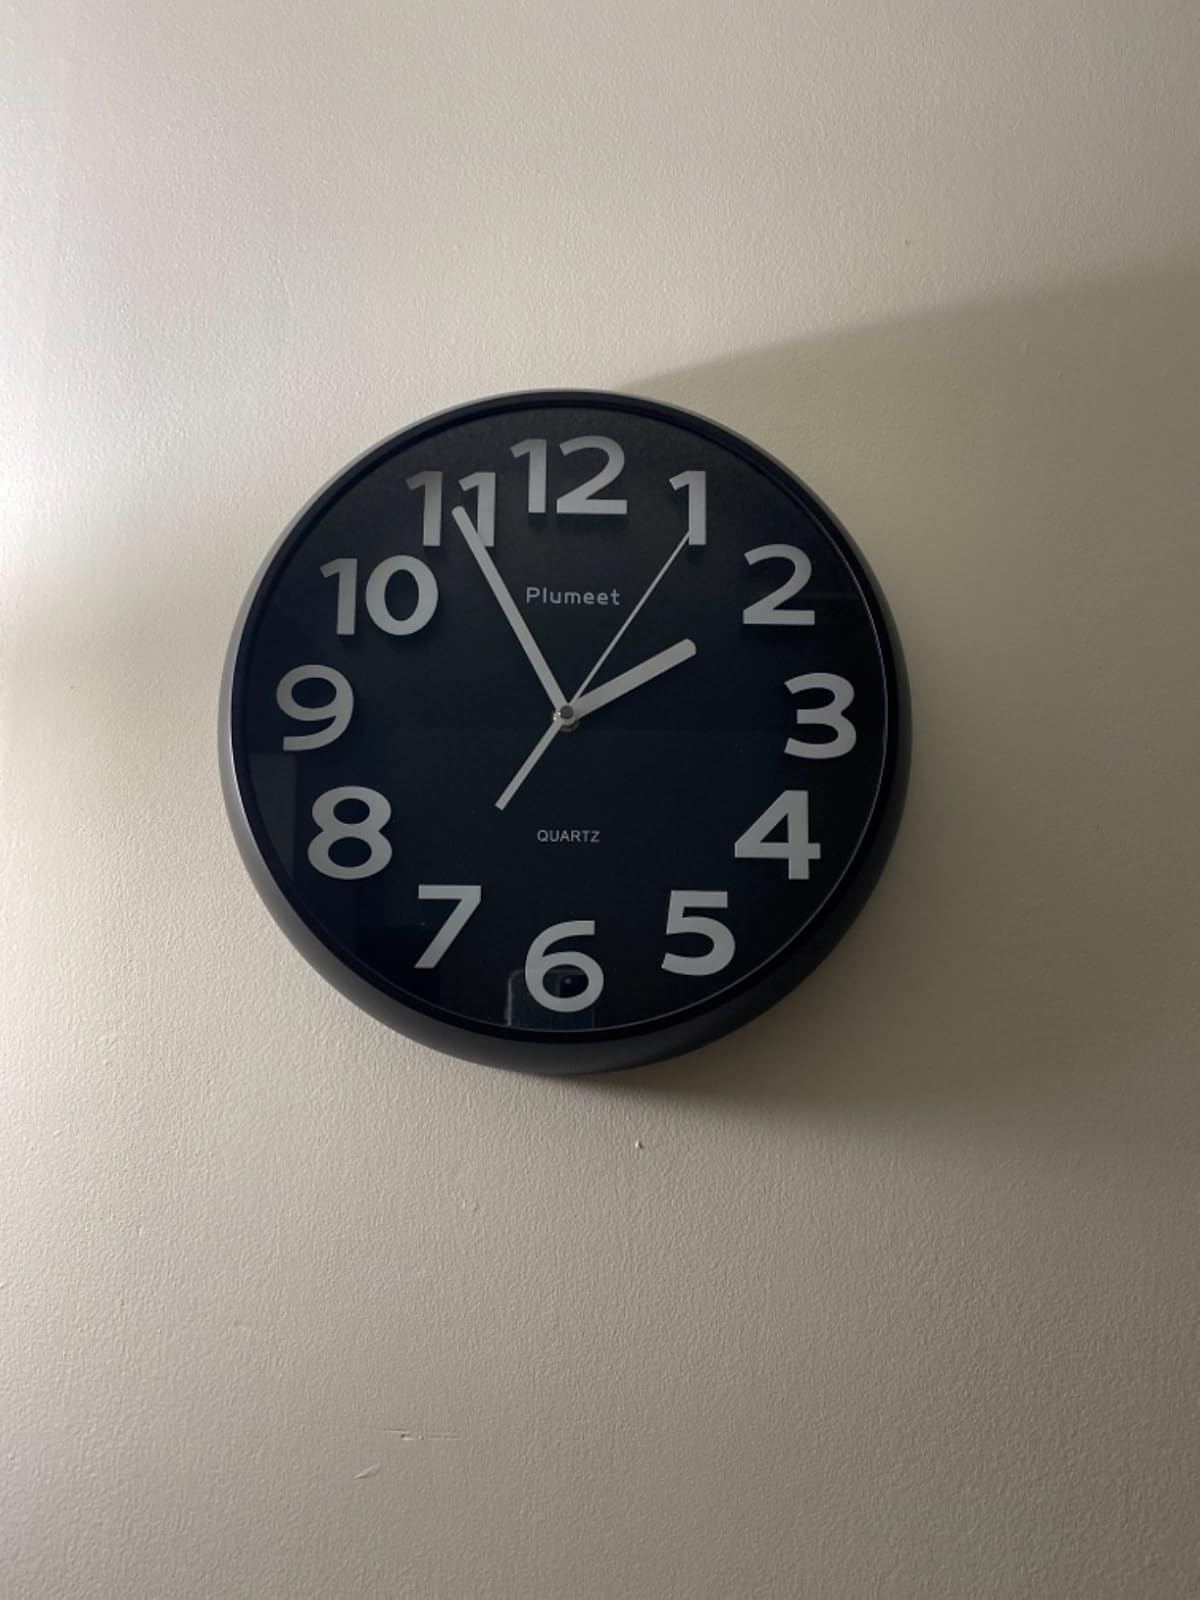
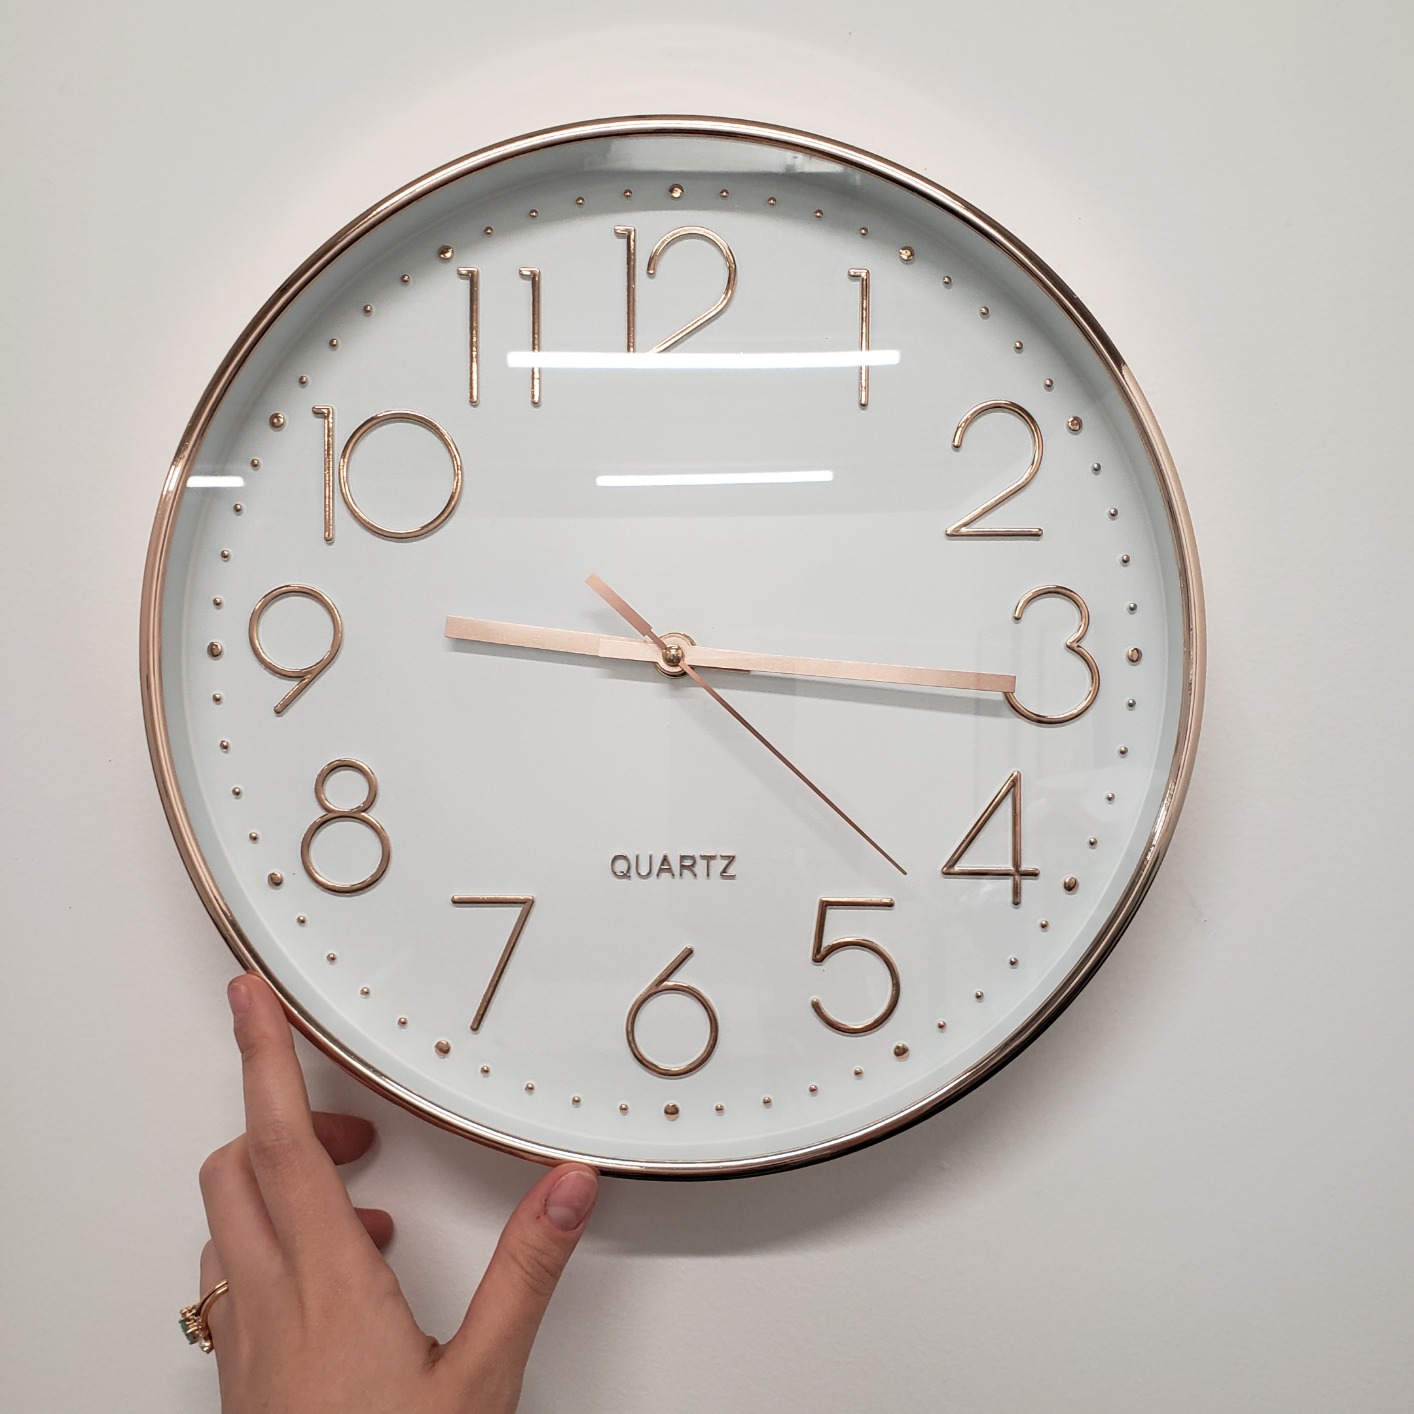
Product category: clock
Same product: no